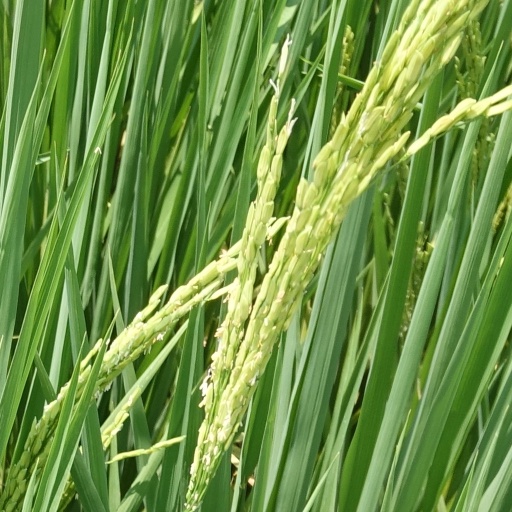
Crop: rice